Abelisauridae

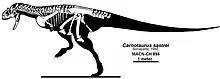
Skeletal diagram of the known material of "Carnotaurus"

Complete skeletons have been described only for the most advanced abelisaurids (such as "Carnotaurus" and "Aucasaurus"), making establishment of defining features of the skeleton for the family as a whole more difficult. However, most are known from at least some skull bones, so known shared features come mainly from the skull. Many abelisaurid skull features are shared with carcharodontosaurids. These shared features, along with the fact that abelisaurids seem to have replaced carcharodontosaurids in South America, have led to suggestions that the two groups were related. However, no cladistic analysis has ever found such a relationship, and aside from the skull, abelisaurids and carcharodontosaurids are very different, more similar to ceratosaurs and allosauroids, respectively.